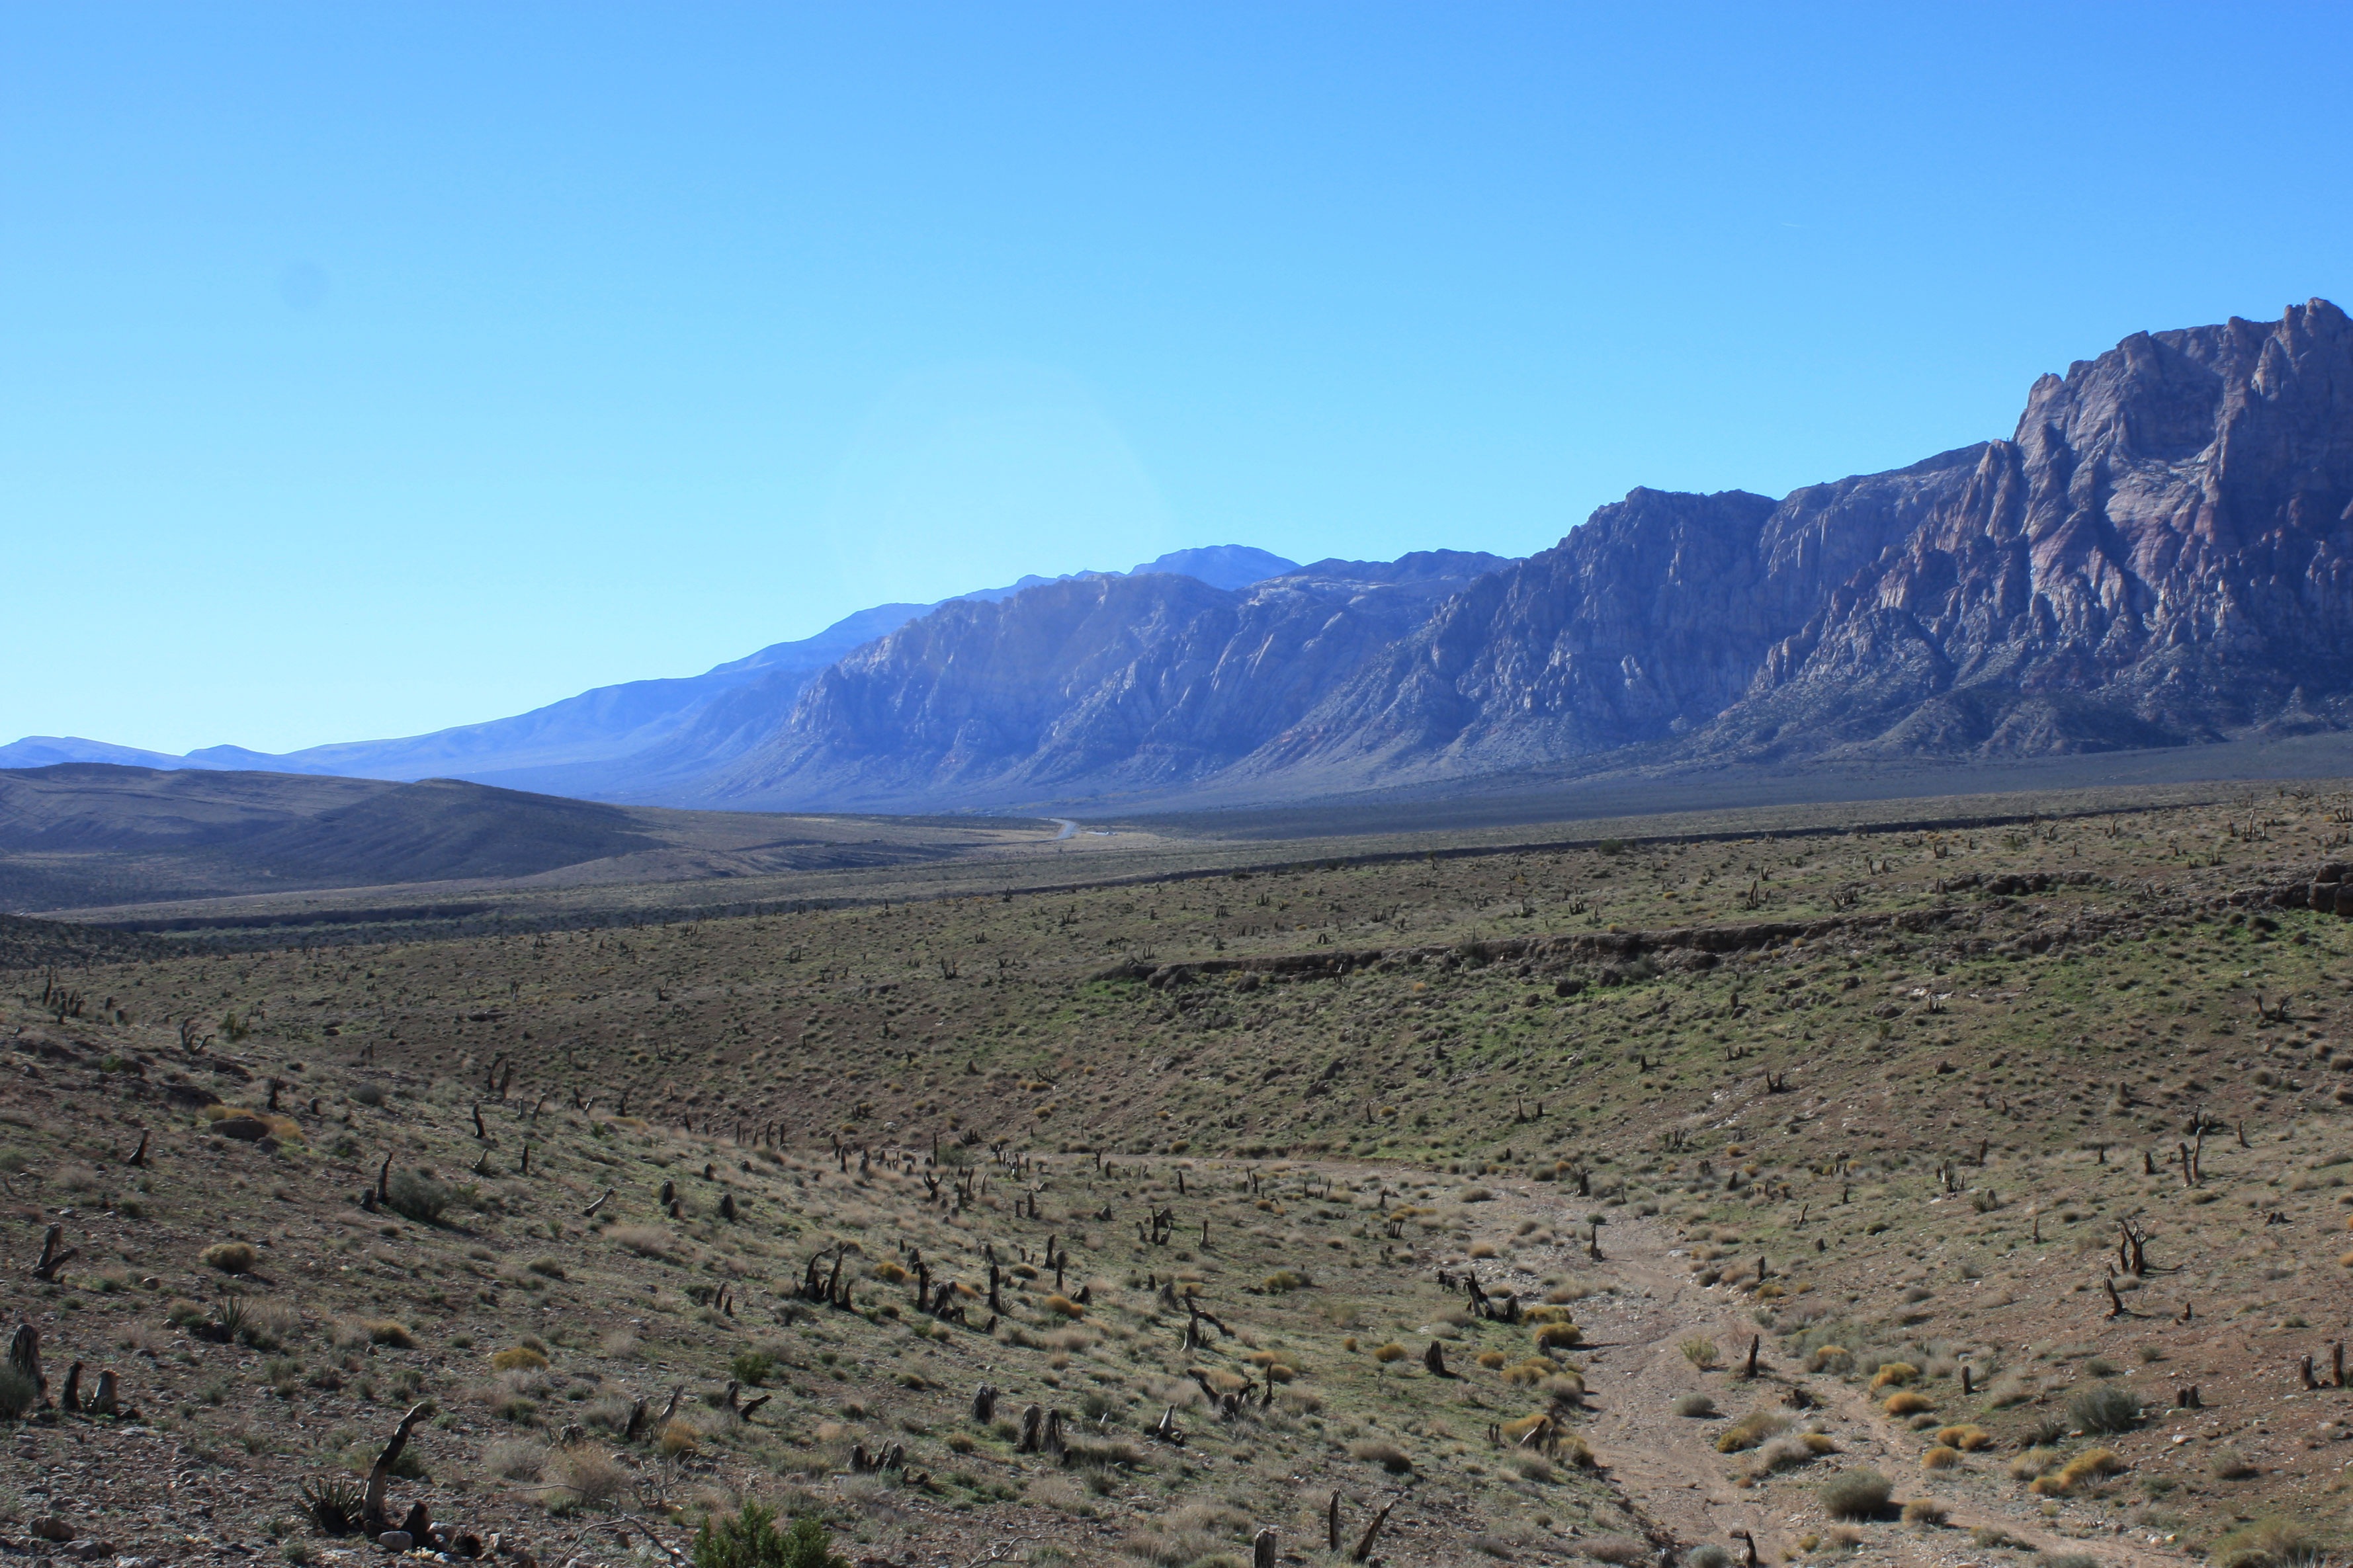
landscape, nature, wilderness, walking, mountain, trail, desert, adventure, valley, mountain range, scenic, canyon, national park, ridge, plain, red rock canyon, outdoors, geology, mountains, badlands, plateau, conservation, nevada, fell, ecosystem, wadi, landform, mountain pass, calico basin, calico basin las vegas, natural environment, geographical feature, mountainous landforms